Stokesley railway station

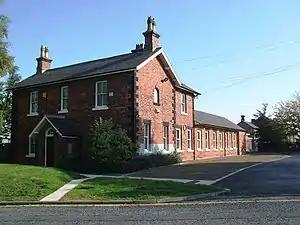
The main buildings of Stokesley railway station in 2009. This is looking north eastwards.

Stokesley railway station was a railway station built to serve the town of Stokesley in North Yorkshire, England. The station was on the North Yorkshire and Cleveland line between and , which opened in 1857. The line was extended progressively until it met the Whitby & Pickering Railway at . It was closed in 1954 to passengers and eleven years later to goods. The station was located south of and west of station.